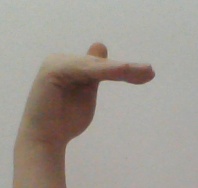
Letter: khaa